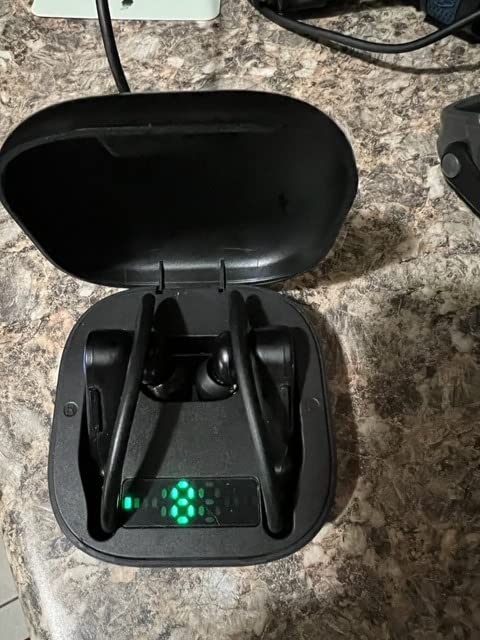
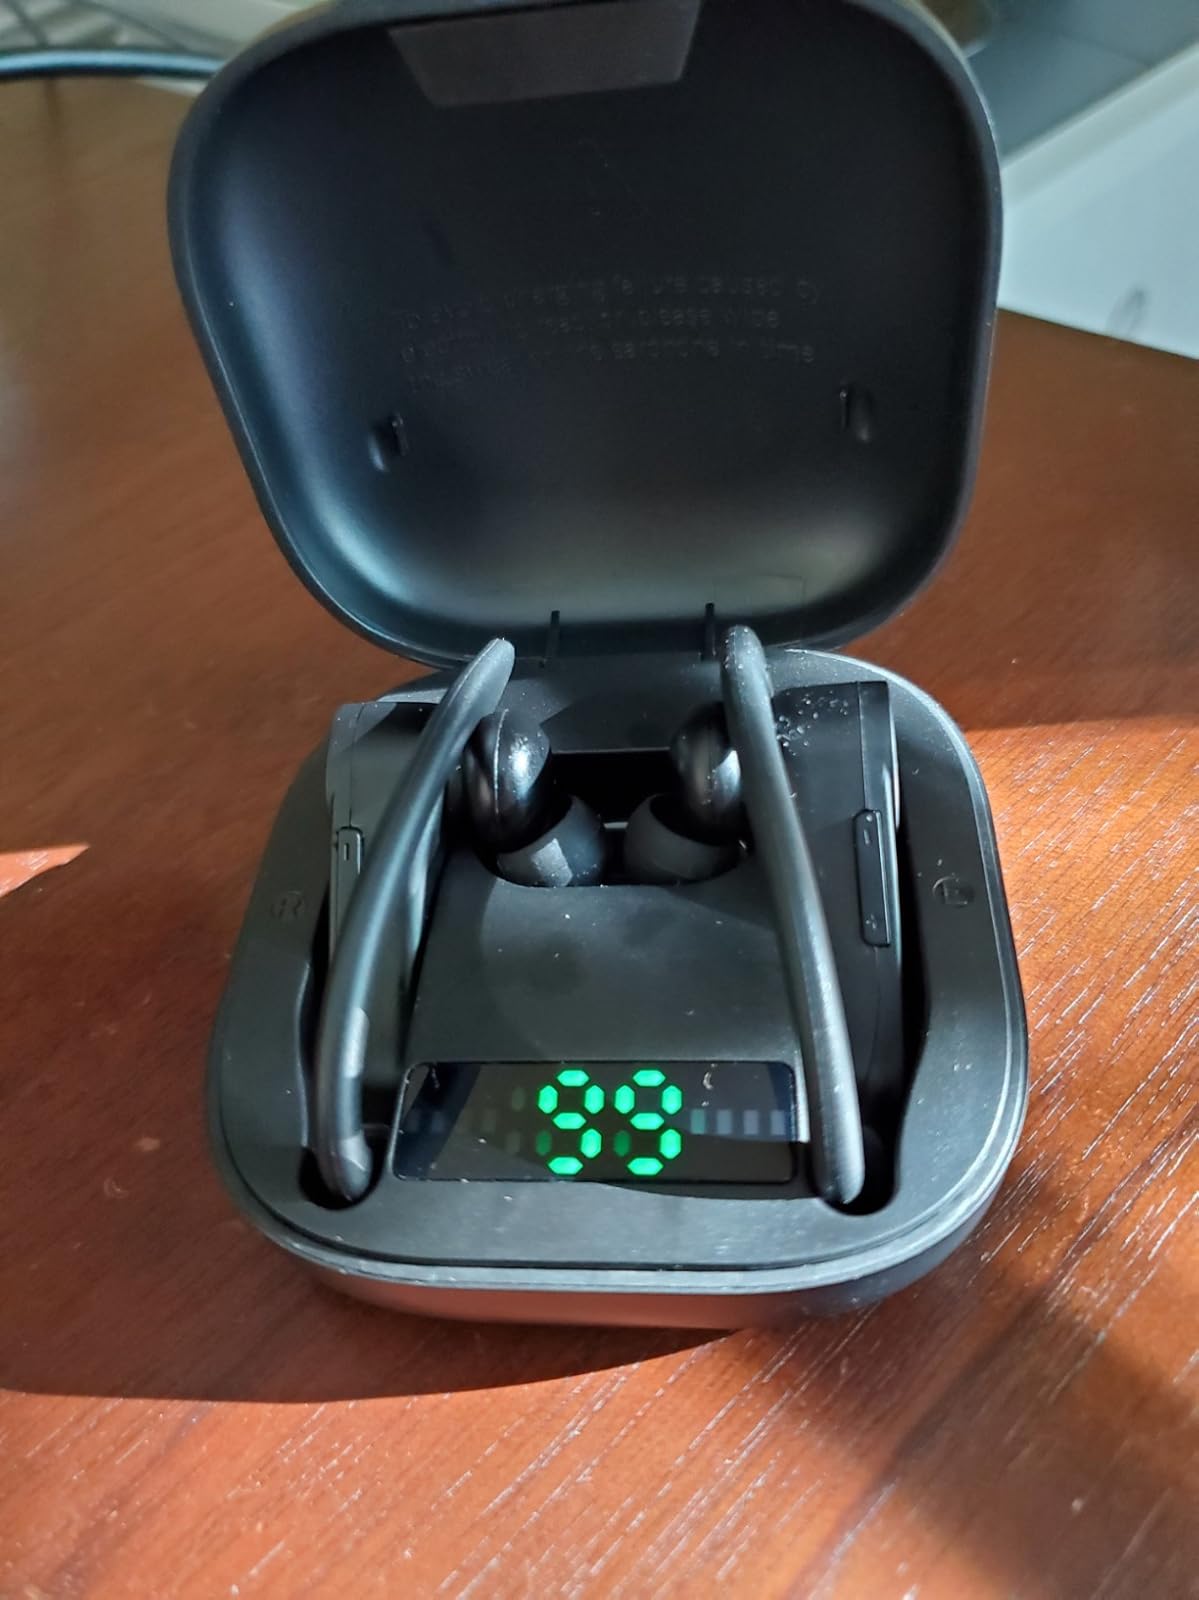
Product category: earbuds
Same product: no